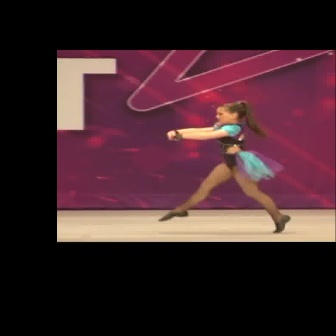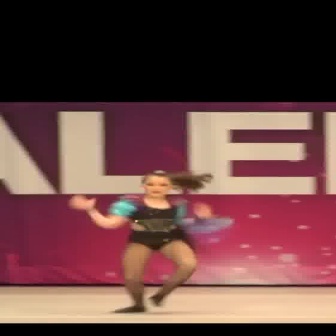
  Please identify the target specified by the bounding box [157,100,288,232] in the first image and locate it in the second image. Return the coordinates in [x_min,y_min,x_max,y_max] format.
Answer: [68,170,209,312]